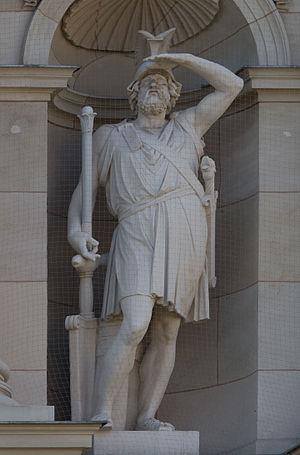
Colæos est un marchand, voyageur et marin explorateur samien grec du VIIᵉ siècle av. J.-C.